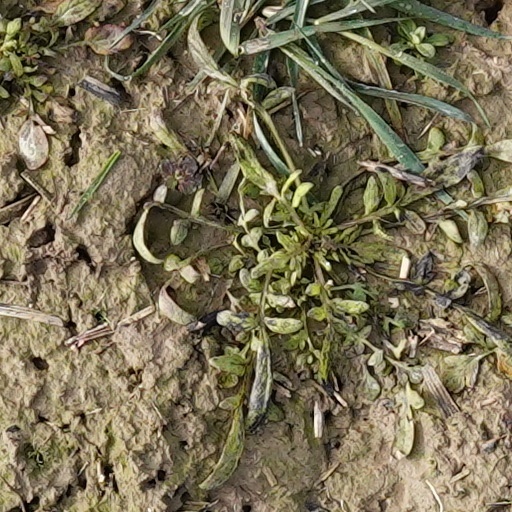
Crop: wheat